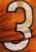
Number: 3